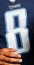
Number: 8